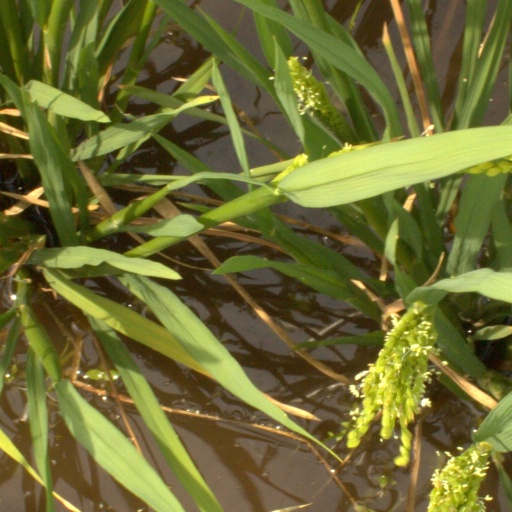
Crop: rice